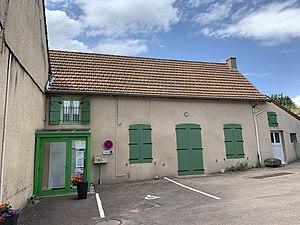
Mairie de Beaubery.
Beaubery est une commune française située dans le département de Saône-et-Loire en région Bourgogne-Franche-Comté.